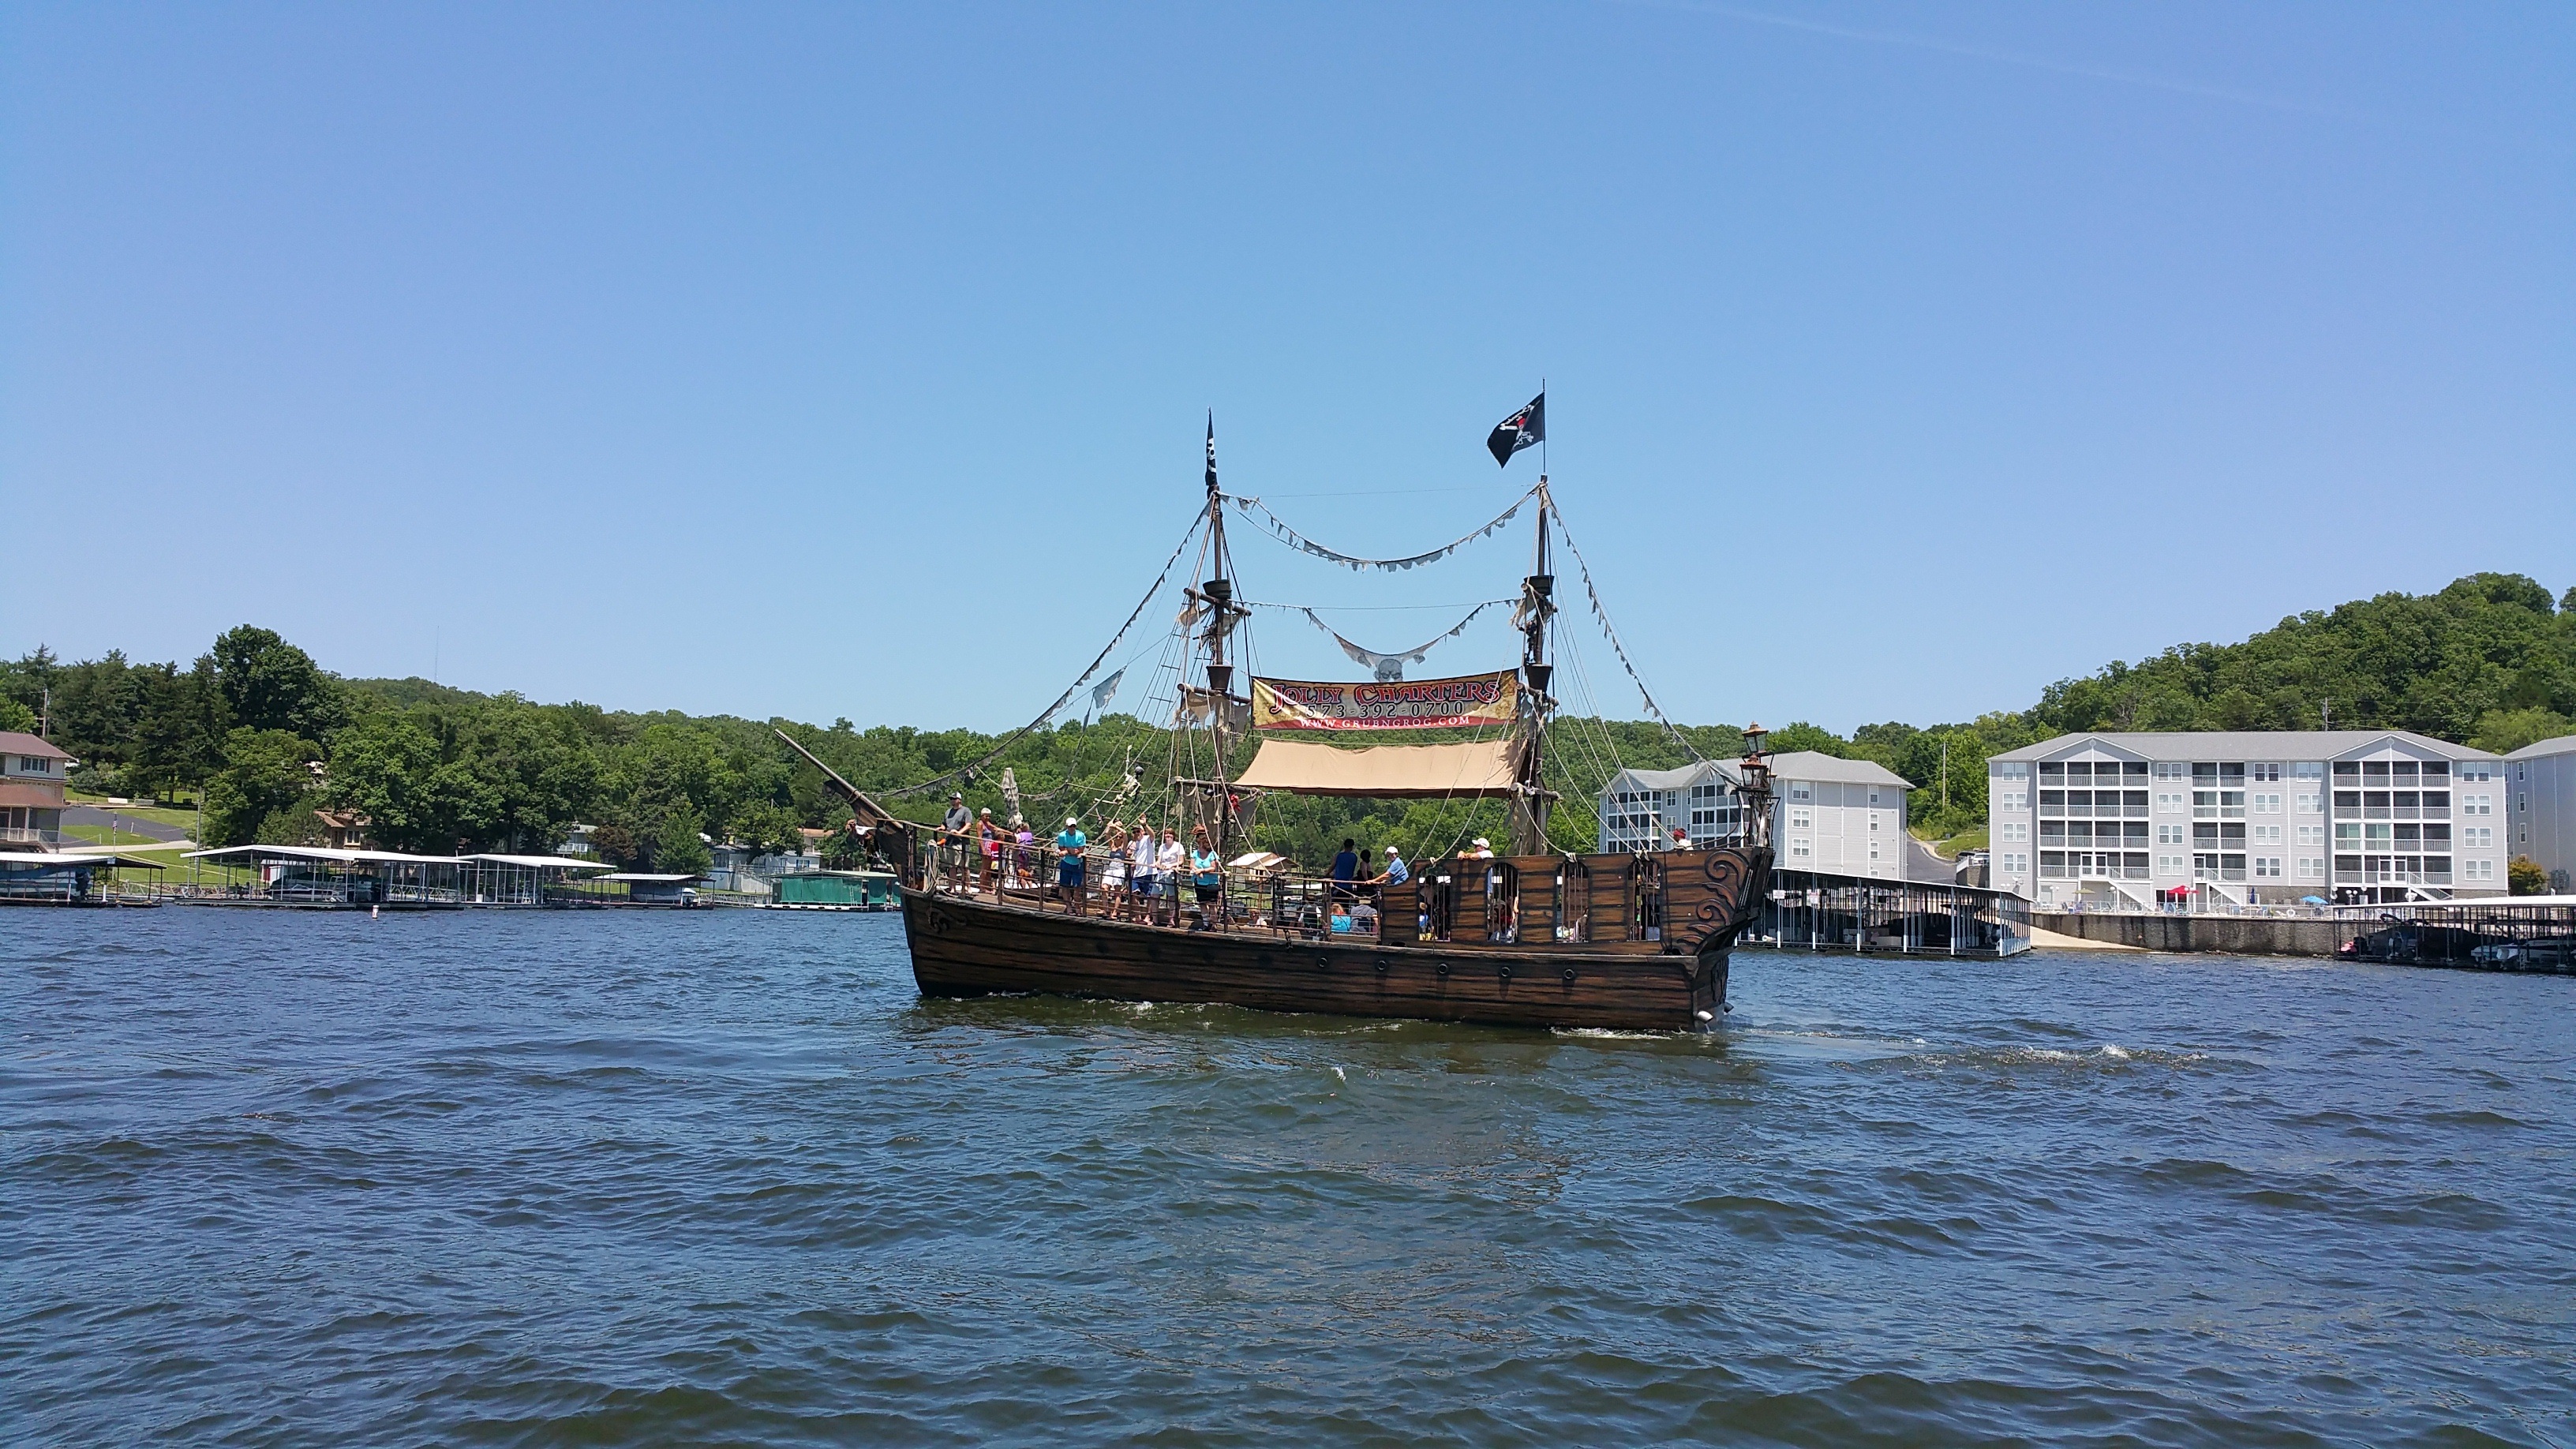
sea, boat, lake, ship, vehicle, bay, tourism, outdoors, boating, watercraft, schooner, ozarks, sailing ship, fishing vessel, tall ship, caravel, jolly charters